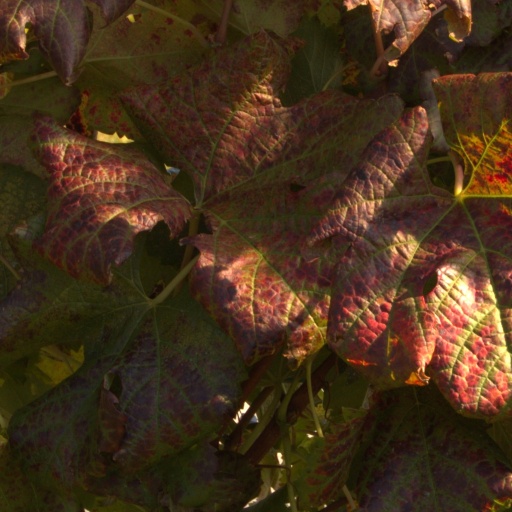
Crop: grape